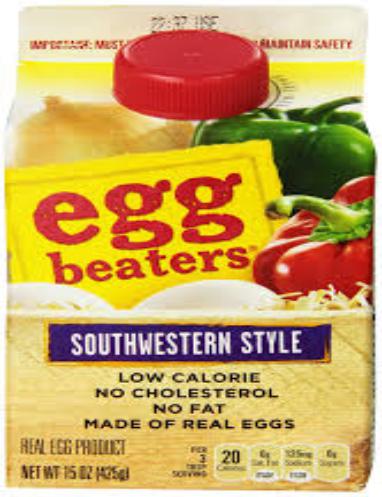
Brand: Egg Beaters
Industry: Food